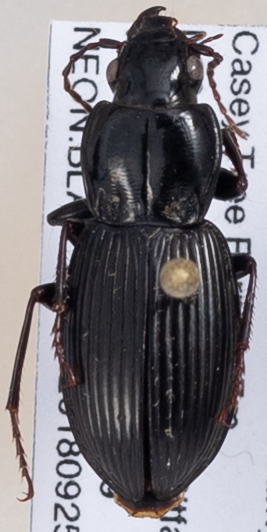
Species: Pterostichus stygicus
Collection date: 2018-09-25
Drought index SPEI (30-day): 1.614
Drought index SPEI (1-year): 1.594
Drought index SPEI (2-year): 1.69